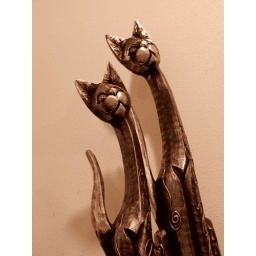
A very romantic cat couple in my sitting eoo.